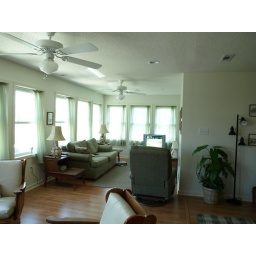
The living room in the beach house in Pawleys Island, SC.